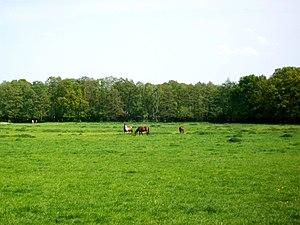
Les prés près du haras de la Censière, le long du chemin rural n° 11.
La Chapelle-en-Serval est une commune française située dans le département de l'Oise en région Hauts-de-France. Ses habitants sont appelés les Capellois.